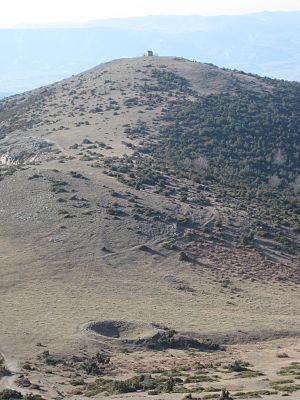
Le Matagalls est une montagne culminant à 1 697 m située en Espagne, dans la communauté autonome de Catalogne. Elle se situe dans le massif du Montseny, entre les communes de Brull et Viladrau dans l'Osona, et de Montseny dans le Vallès Oriental.